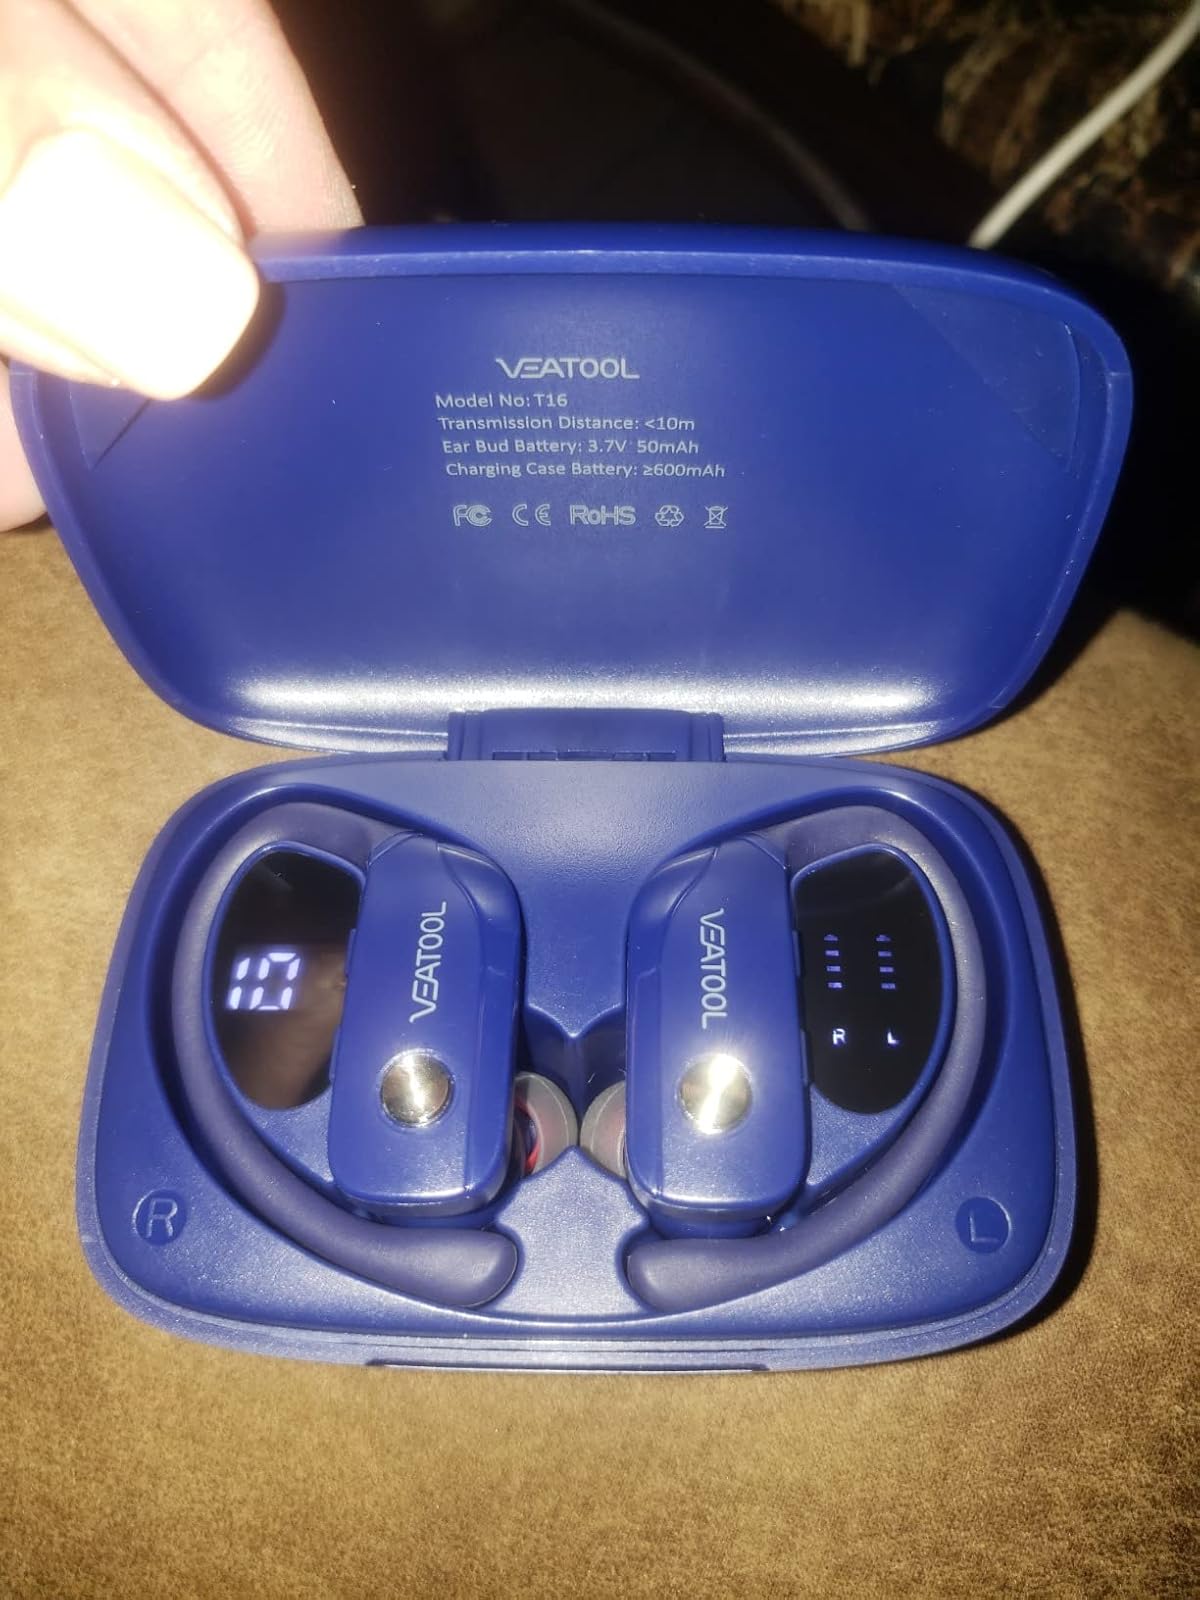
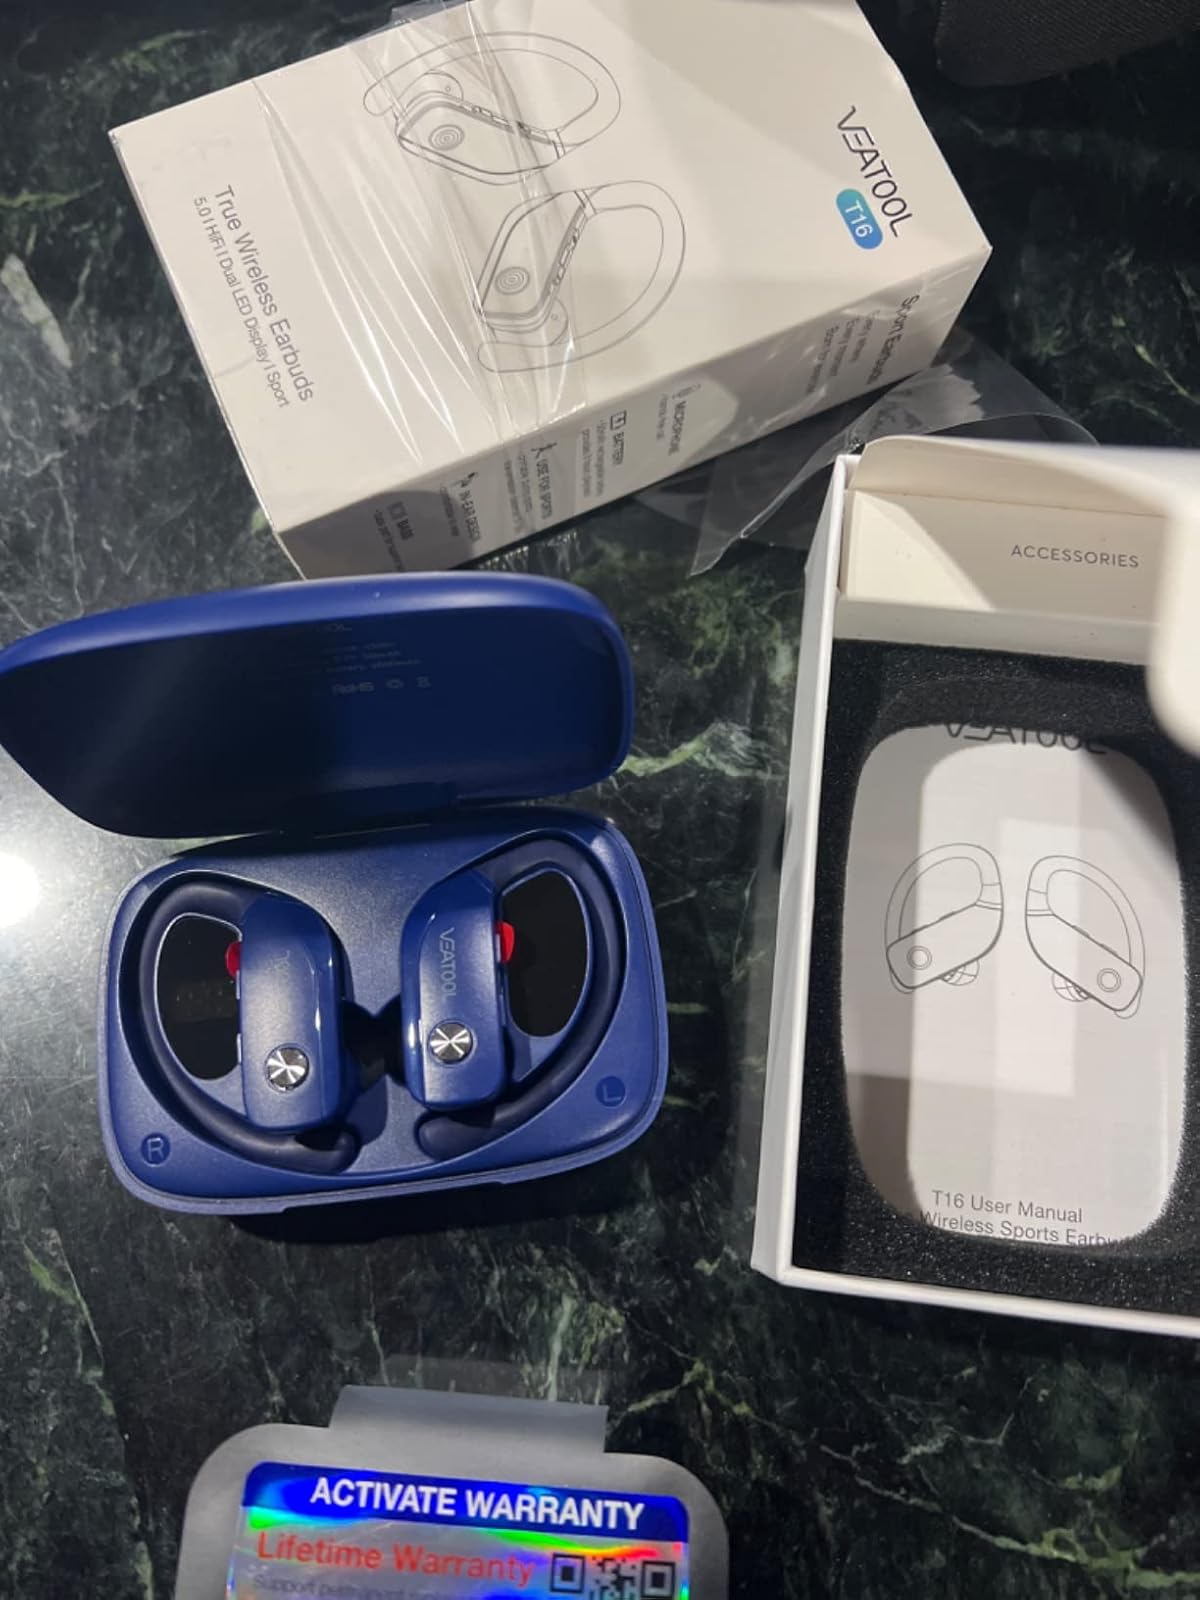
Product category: earbuds
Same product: yes